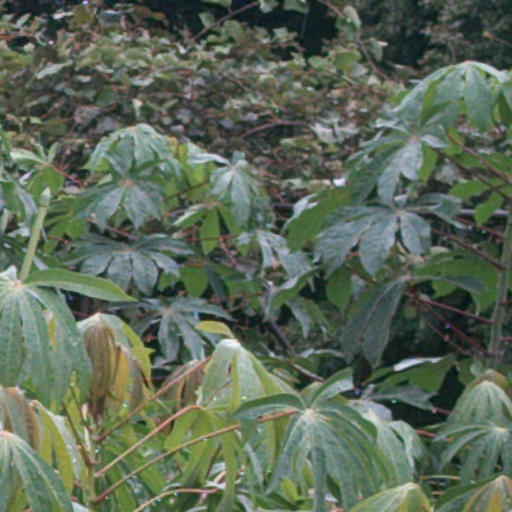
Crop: cassava